KS X 1001

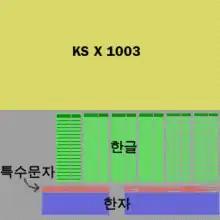
Diagram of Johab encoding as stipulated by KS X 1001

KS X 1001, since 1992, also defines an alternative encoding known as Johab. This represents a Hangul syllable as the sequence of three five-bit values, split across two 8-bit bytes, most significant bit first. The most significant bit of the lead byte is always set (allowing combination with single-byte ASCII or KS X 1003). This encoding is also used for the modern jamo from row 4 of KS X 1001, by using the filler values for the other components. The Johab encoding for Hangul is shown in the table below.